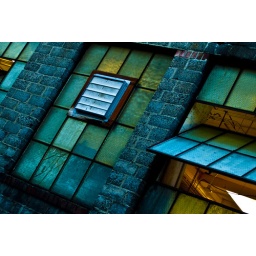
Some windows on a building in Seattle.